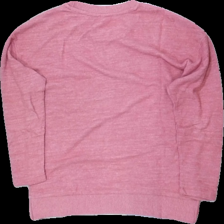
View: back
Type: Top
Category: Ladies
Brand: Not in the list
Colors: Pink
Material: 66% viskos 34% polyester
Pattern: Other
Cut: C-collar
Season: All
Damage: luddig
Damage location: middle center
Price range: <50
Recommended usage: Reuse
Description: långärmad tröja med ribbad krage, ändslut och ärmslut